MG5 (automobile)

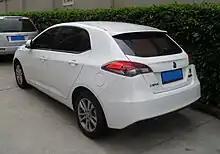
Rear view

The production MG5 is powered by a 1.5 litre petrol four cylinder "VTi-Tech" engine, producing and . There is a choice of five speed manual or four speed automatic transmissions.